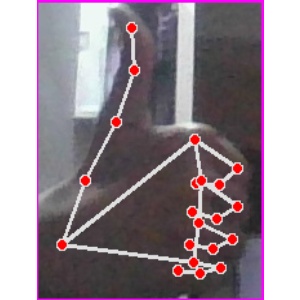
अक्षर: थ